University of Alabama

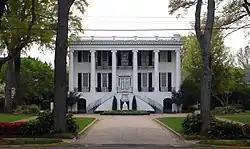
The President's Mansion, opposite Denny Chimes

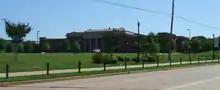
School of Medicine – Tuscaloosa Branch

From a small campus of seven buildings in the wilderness on the main road between Tuscaloosa and Huntsville (now University Boulevard) in the 1830s, UA has grown to a massive campus in the heart of Tuscaloosa. There are 297 buildings on campus containing some of space. In 2010, the school added 168 acres to its campus by purchasing the land formerly belonging to Bryce Hospital. It also plans to acquire more land to accommodate the continuing growth of the enrollment.